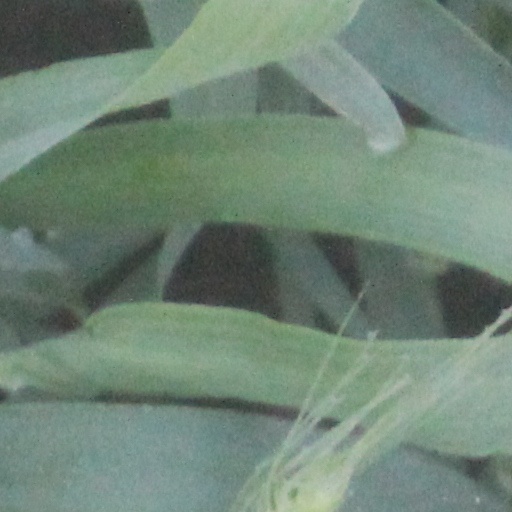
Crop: wheat